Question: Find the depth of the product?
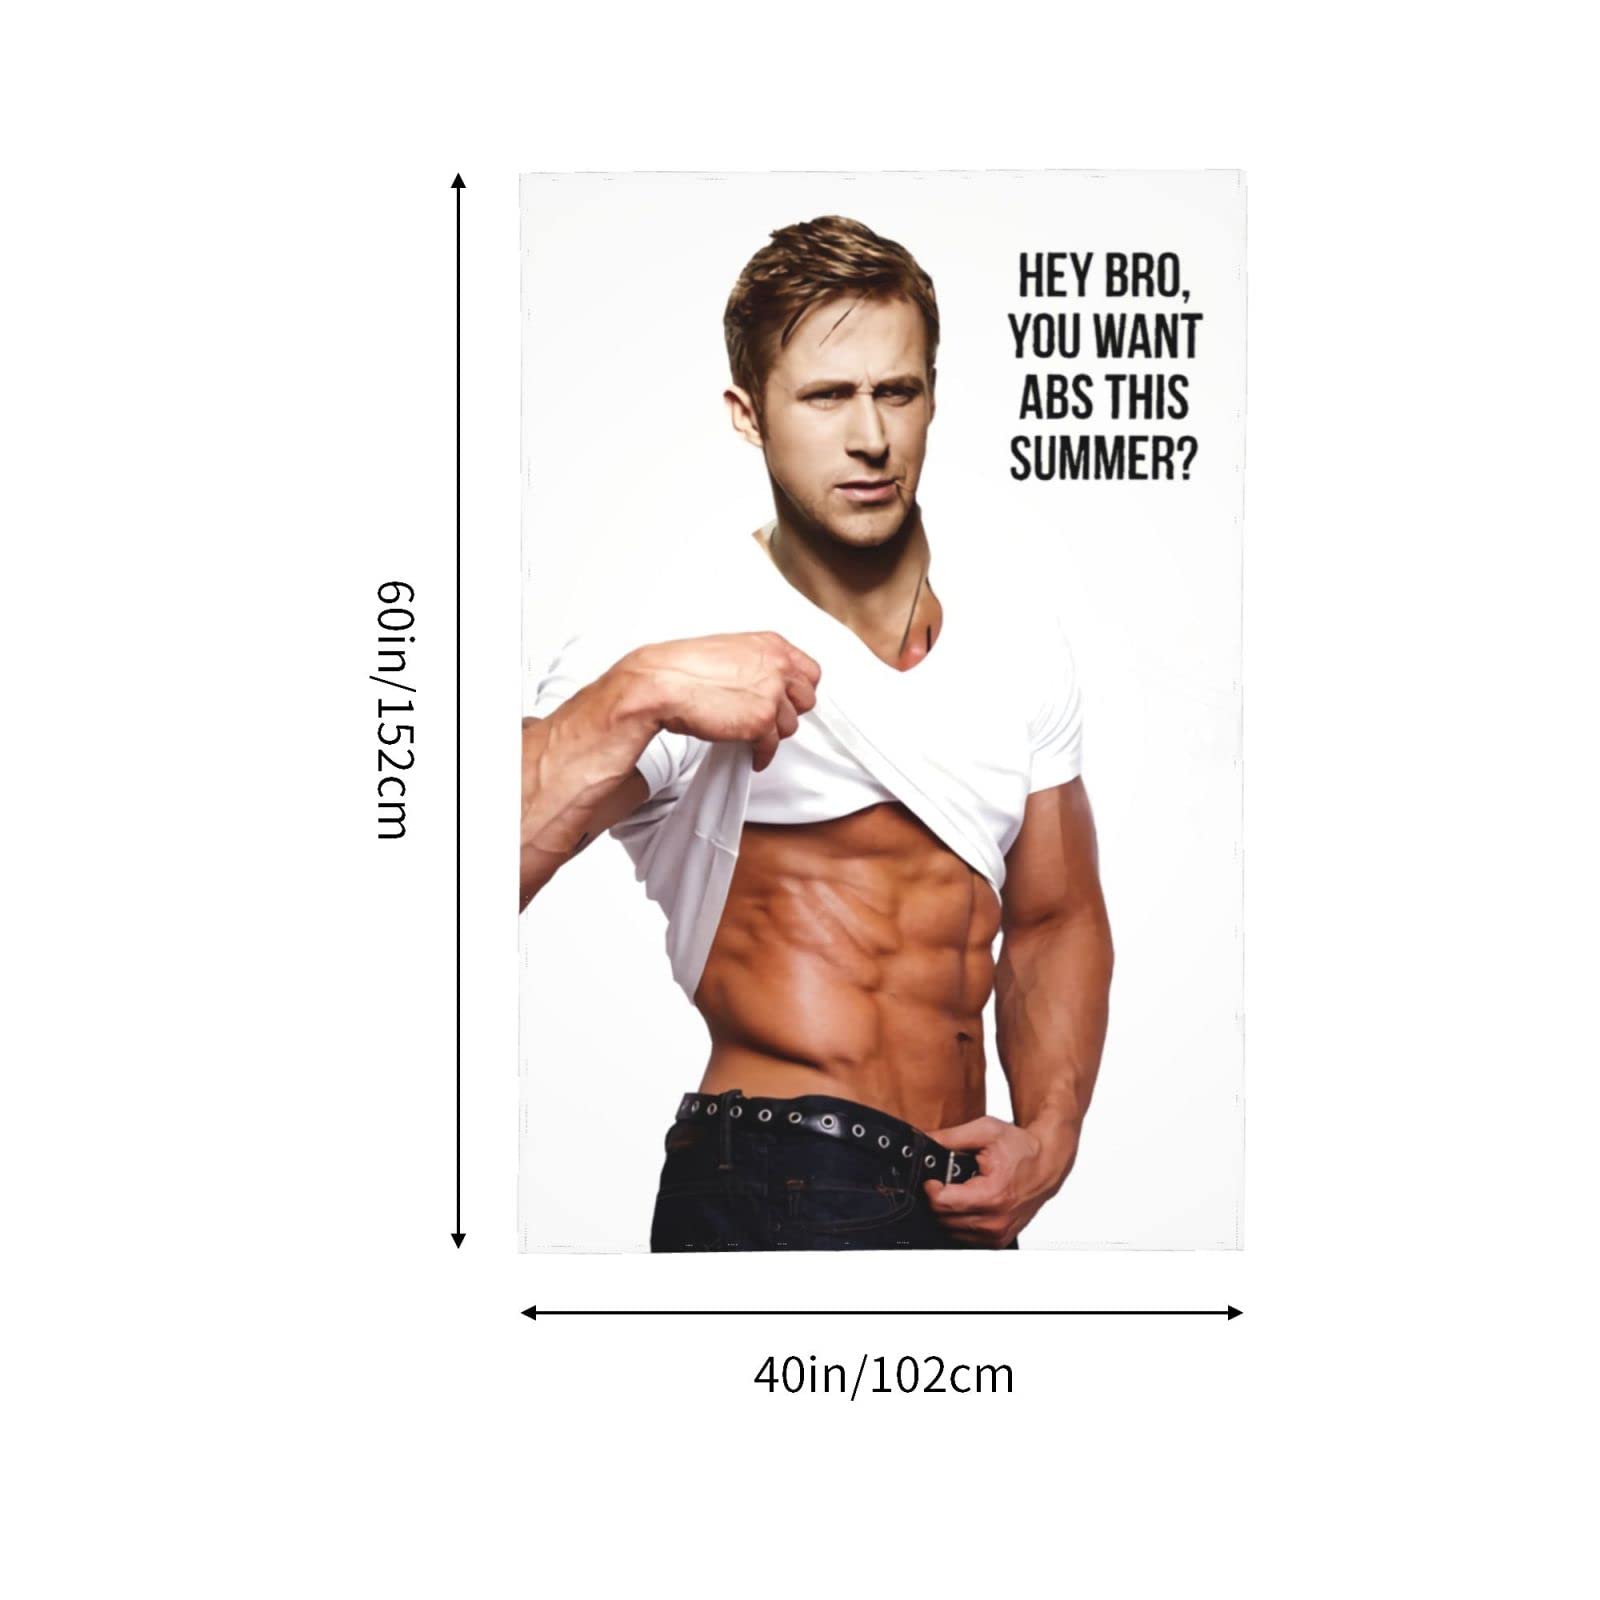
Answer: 152.0 centimetre